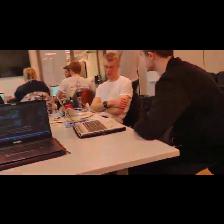
Label: Human